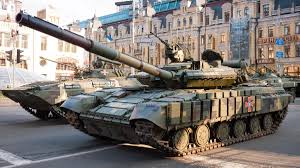
Label: Tank